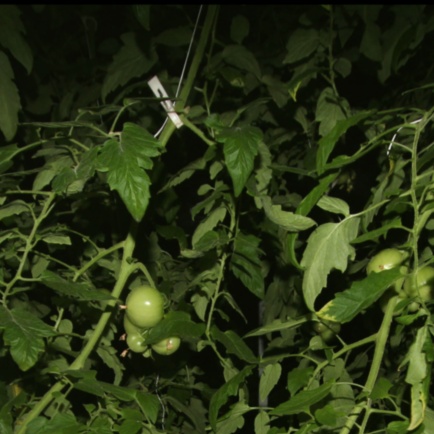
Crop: tomato